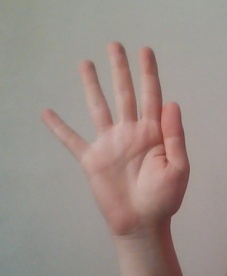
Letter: sheen